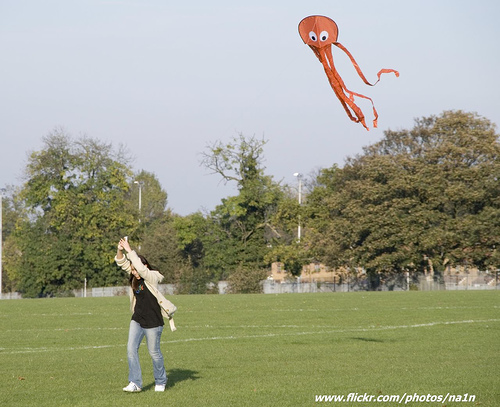
user: Given an image and a question. Answer the question in a short answer. Question: When is best to use this toy? Short Answer:
assistant: windy day